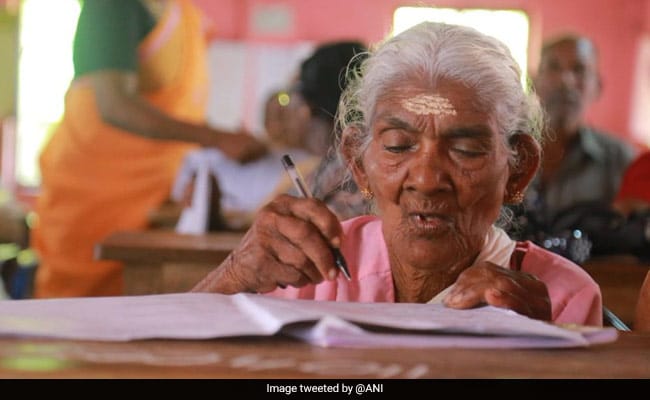
Gender: women